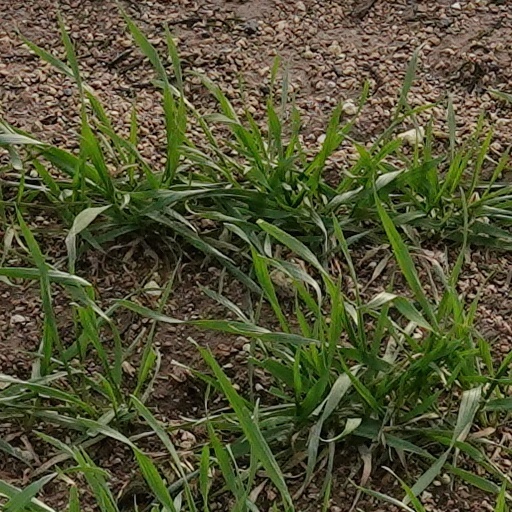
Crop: wheat